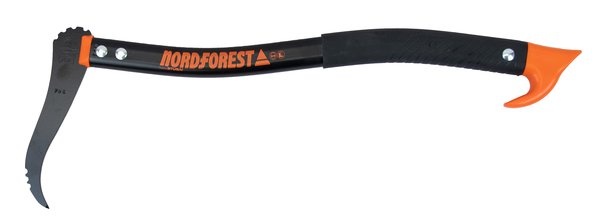
Nordforest 50 Aluminium Hand Hookaroon
Article Details KWF (German Forestry Association) Test Seal KWF Pro Manufacturer Nordforest Product Type Handheld sappie Model Description 50 Aluminium Length 50 cm
Brand: Nordforest
Category: Business & Industrial > Forestry & Logging > Arborist Accessories > Throw Weights